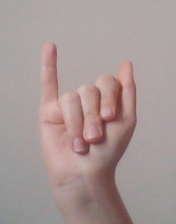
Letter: meem